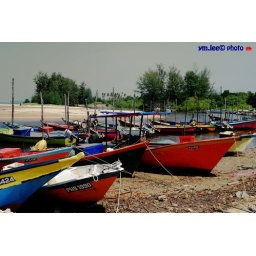
Boats &amp;quot;docked&amp;quot; by the beach after the day's catch. These are typical scenes along the east coast of Malaysia.